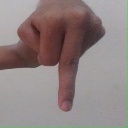
अक्षर: प